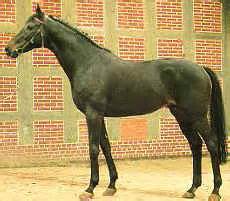
Label: horse